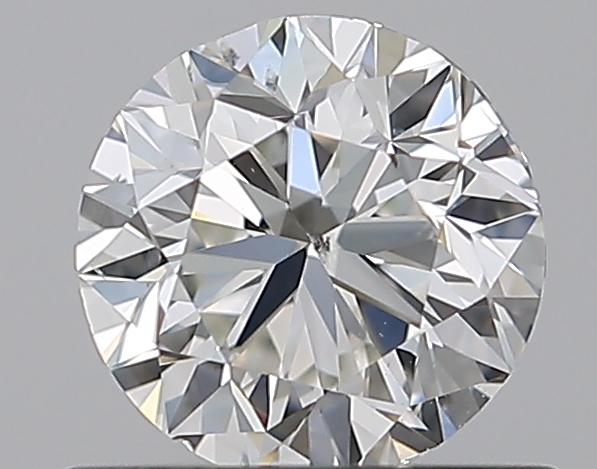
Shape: round
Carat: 0.7
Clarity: SI1
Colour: H
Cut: VG
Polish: EX
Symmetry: GD
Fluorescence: N
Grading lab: GIA
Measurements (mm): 5.51 x 5.58 x 3.57